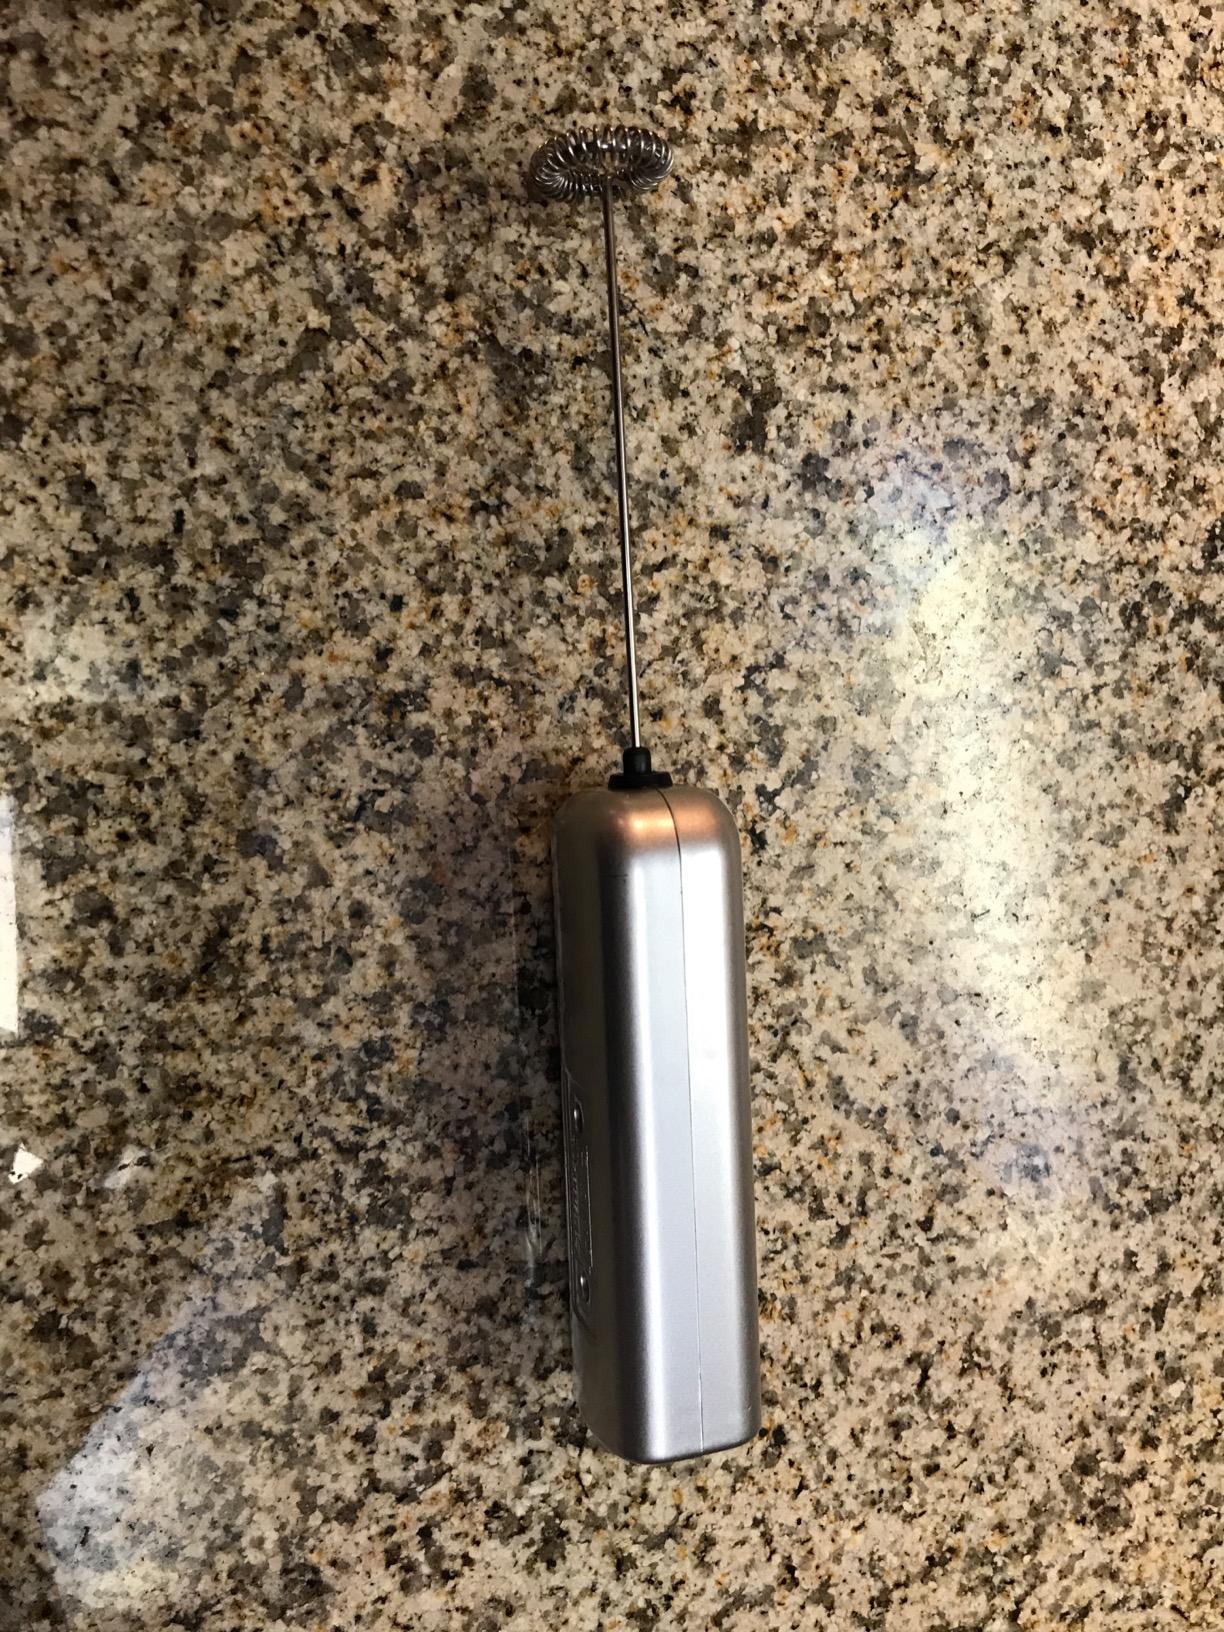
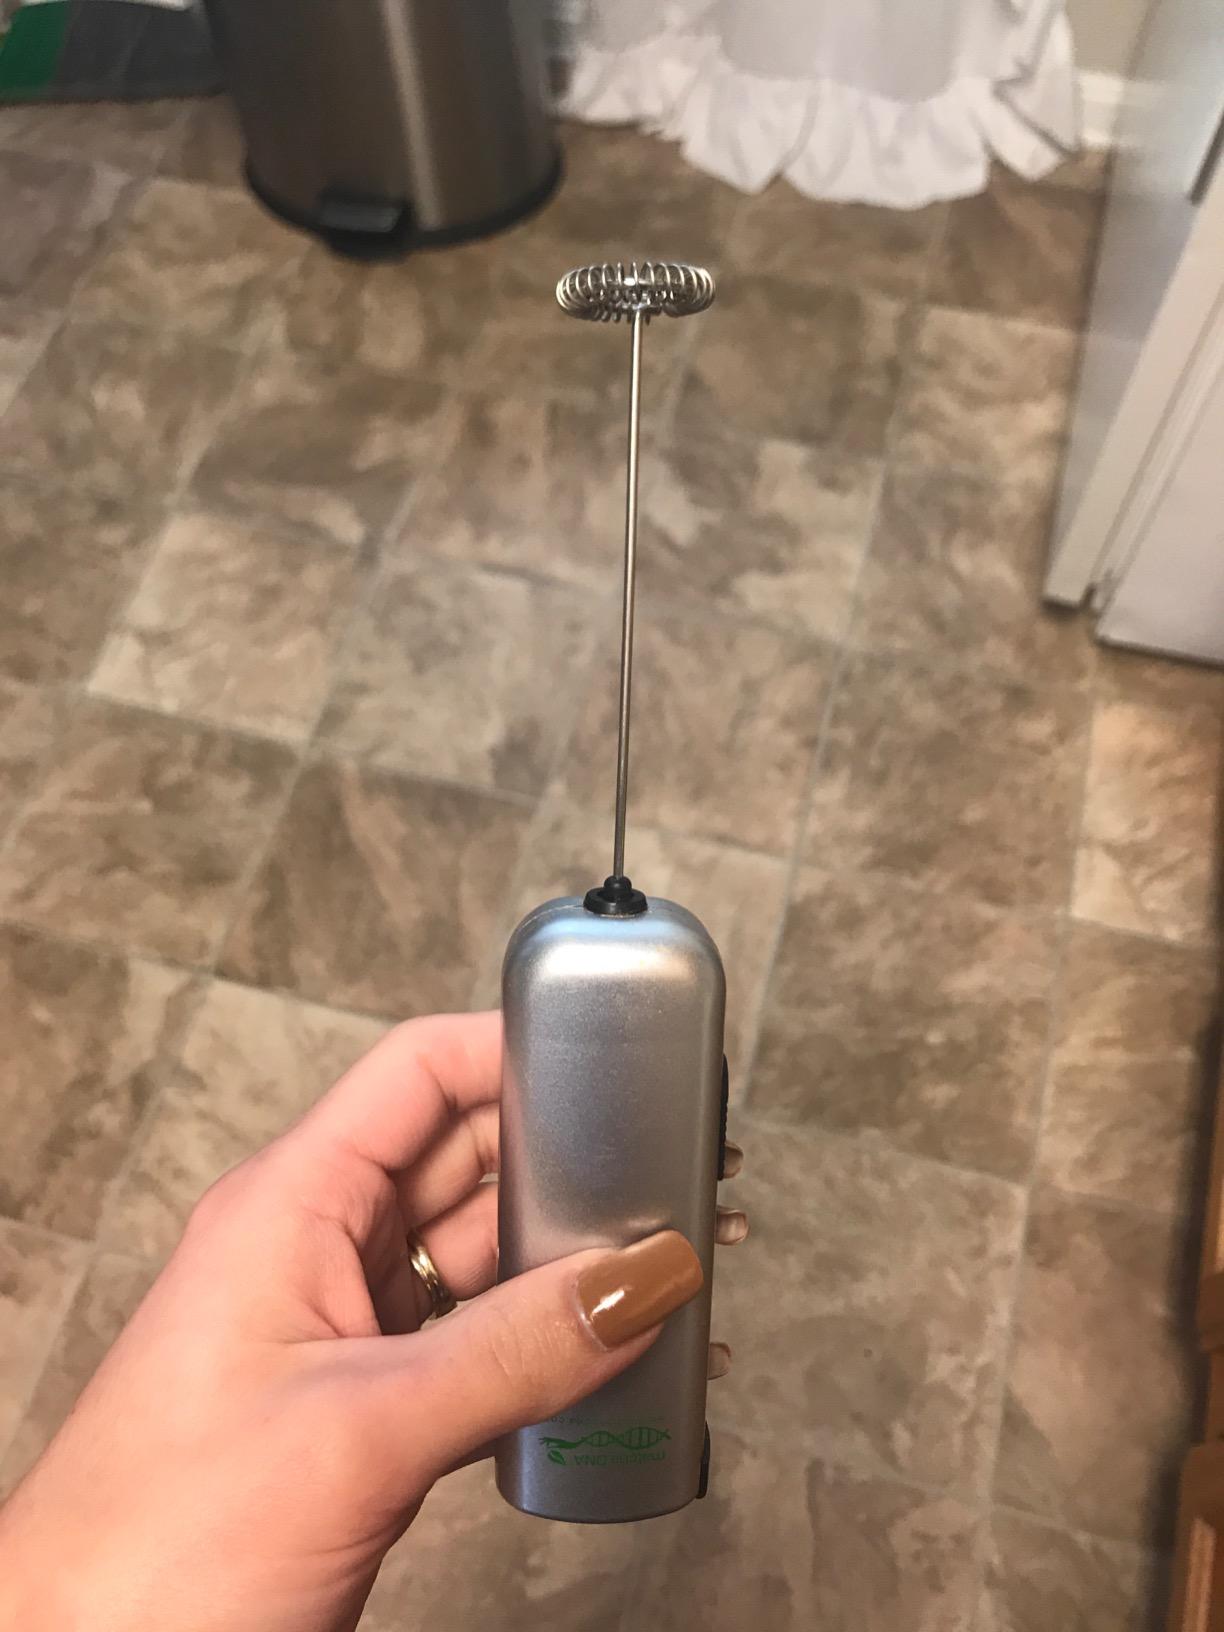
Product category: items_mixer
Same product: yes